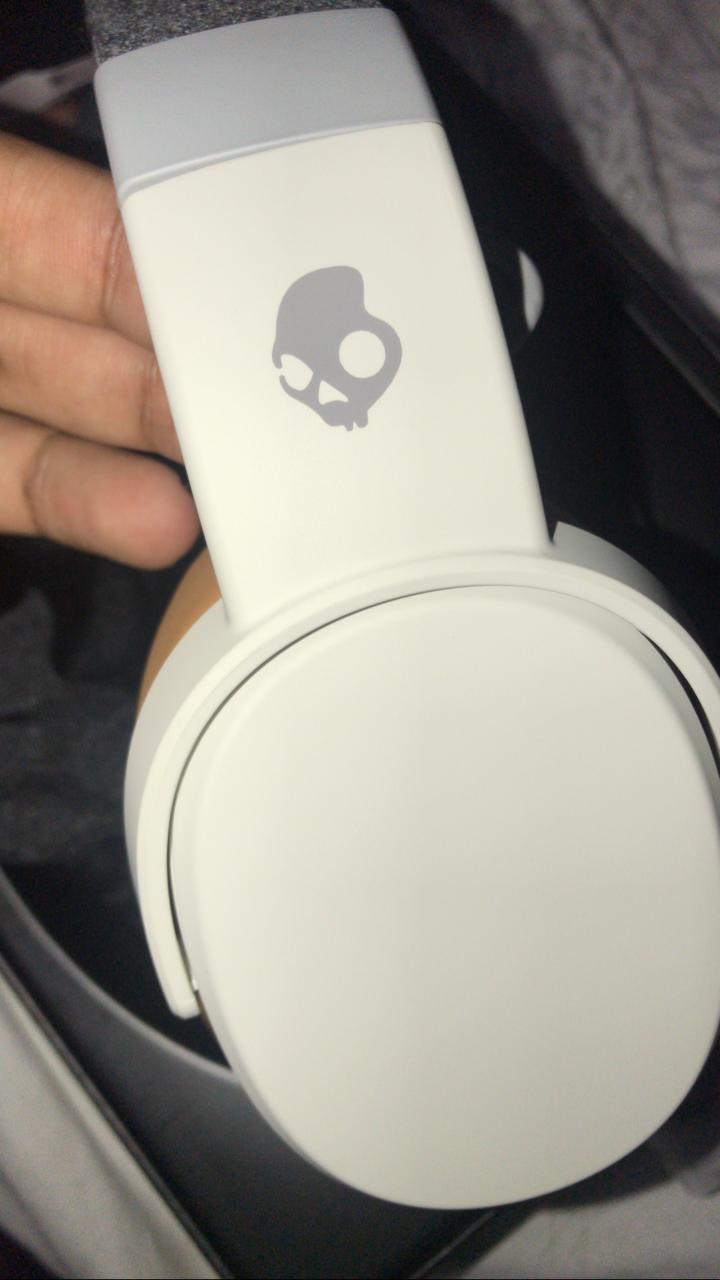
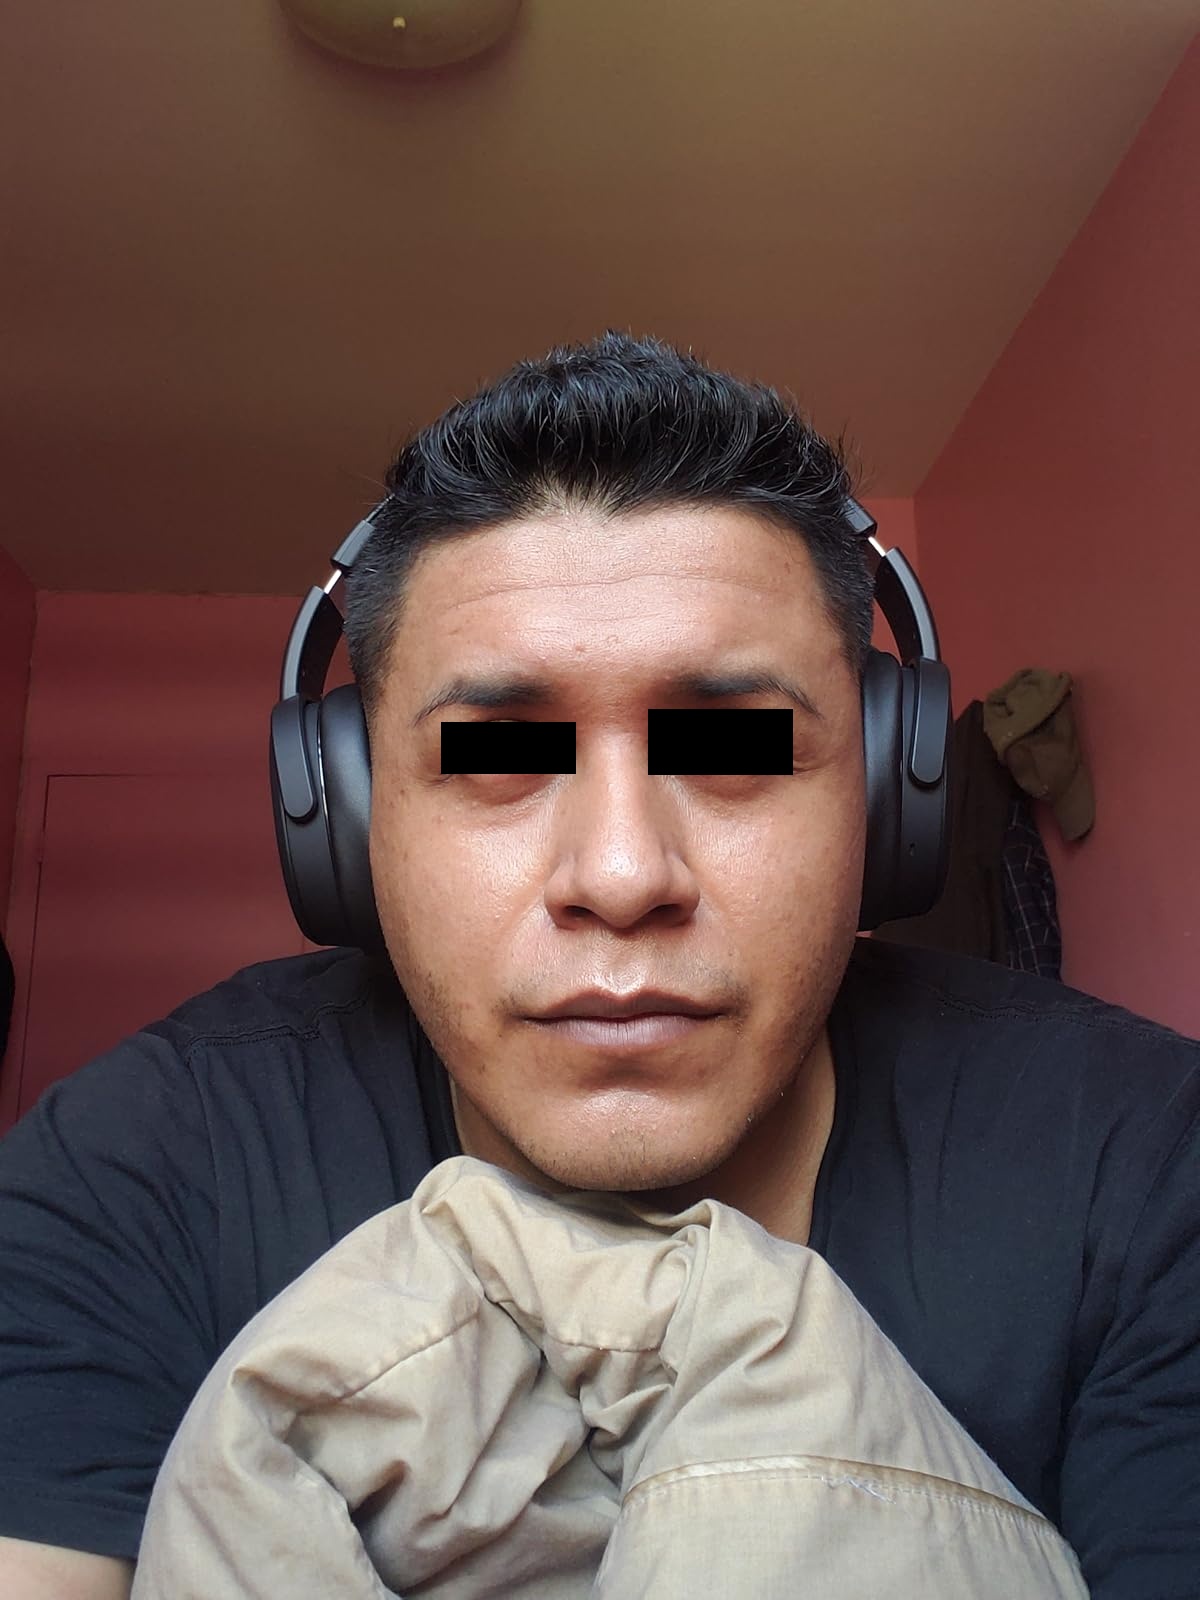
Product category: headphones
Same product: no